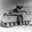
Label: tank